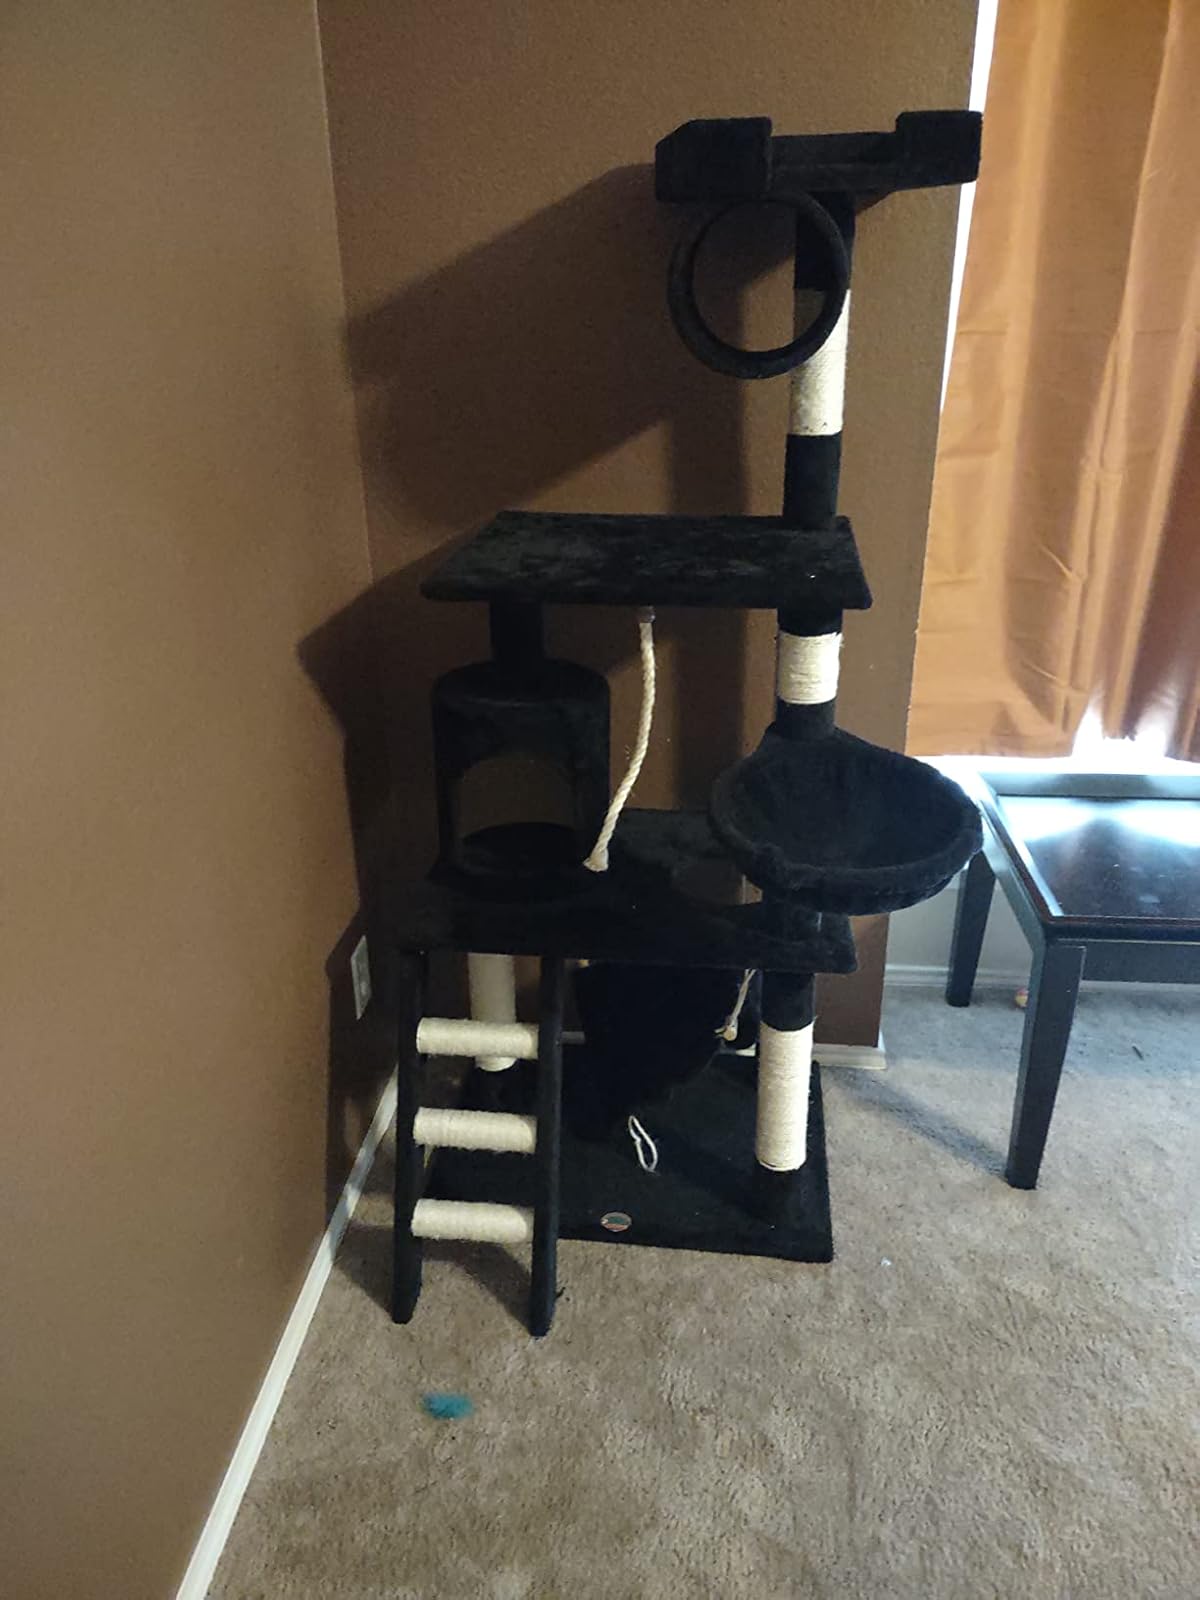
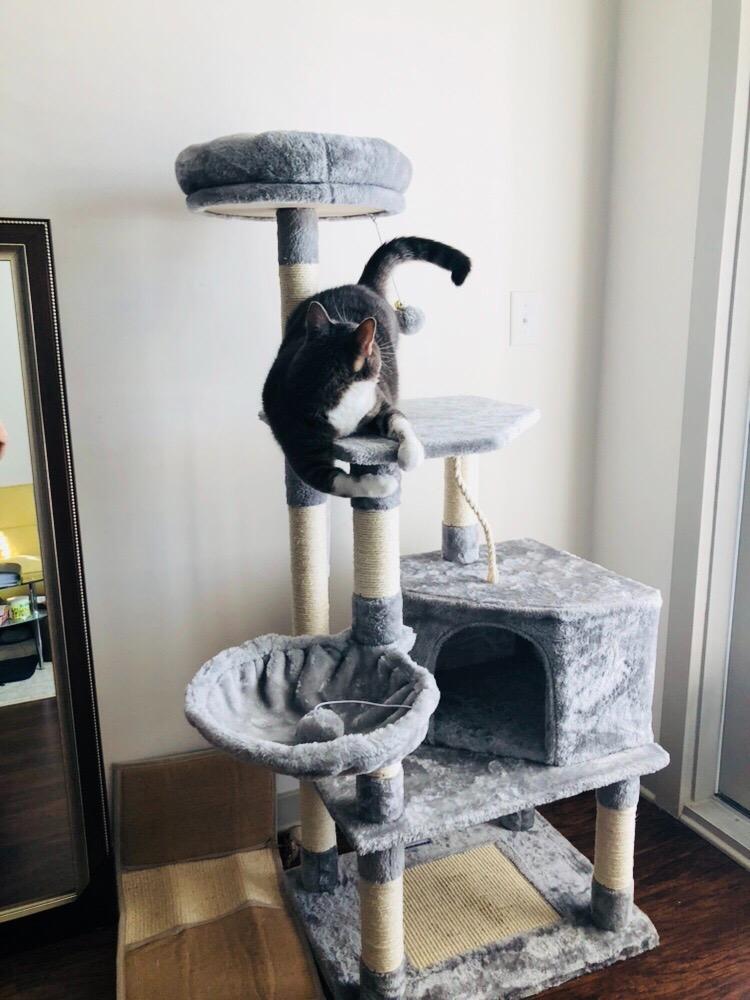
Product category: items_cat tree
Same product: no